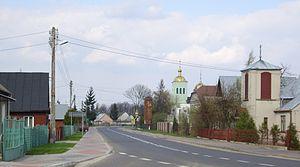
Kodeń est un village polonais de la gmina de Kodeń dans le powiat de Biała Podlaska de la voïvodie de Lublin dans l'est de la Pologne.